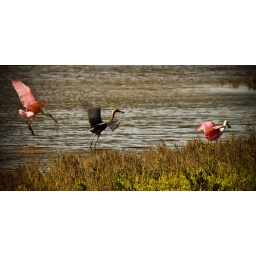
Behind our beach house in Rockport Texas.